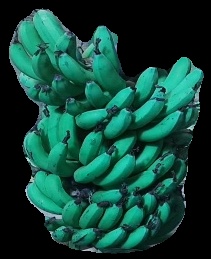
Variety: pachbale
Grade: grade3